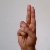
The image shows a hand gesture representing the letter 'U' in Indian Sign Language.